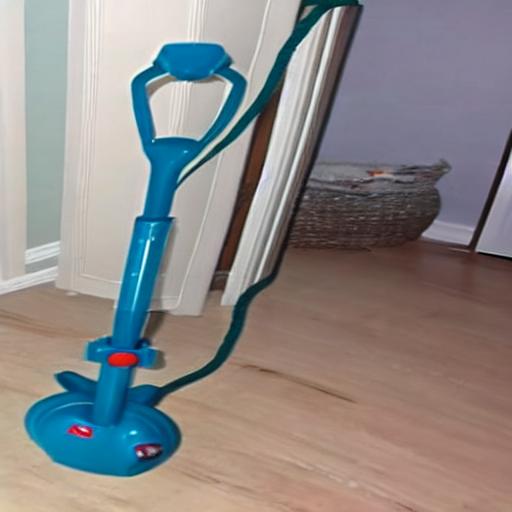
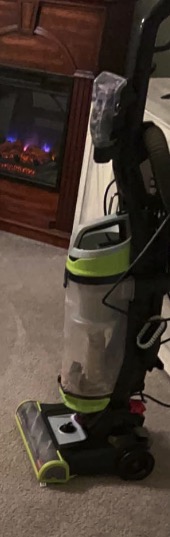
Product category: items_vacuum
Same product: no